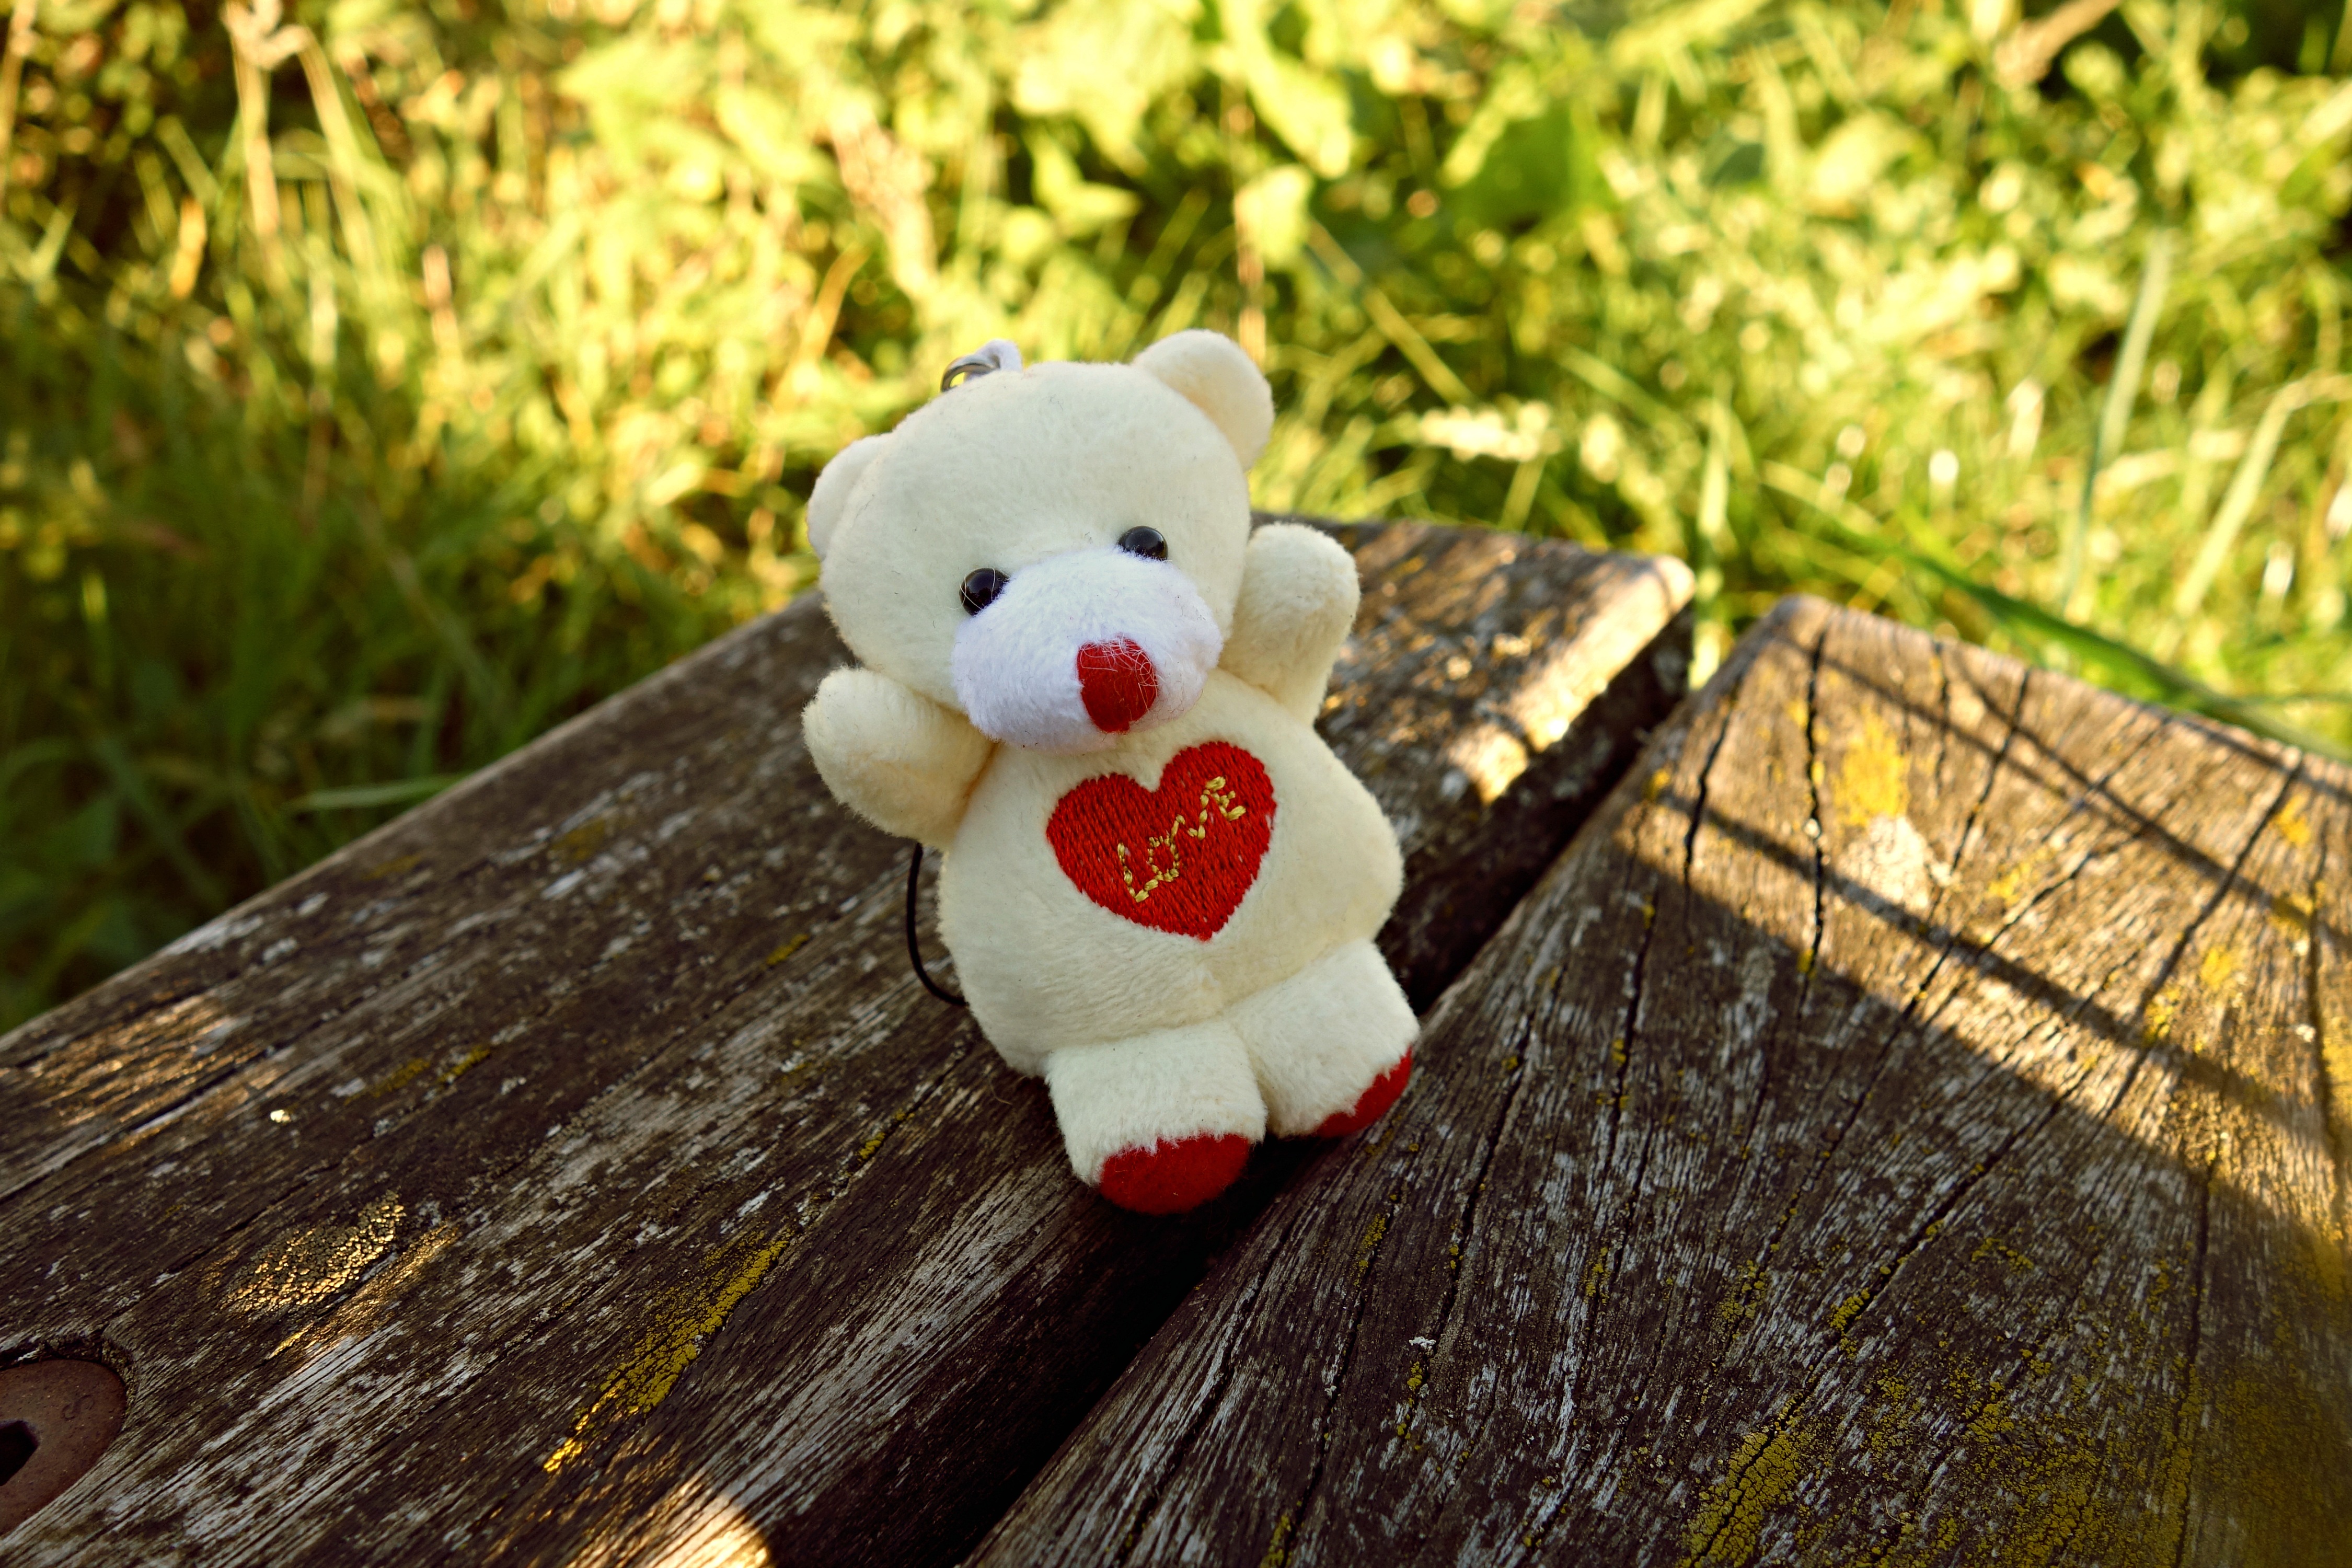
utensil, flower, cute, bear, love, heart, toy, teddy bear, key hanger, stuffed toy